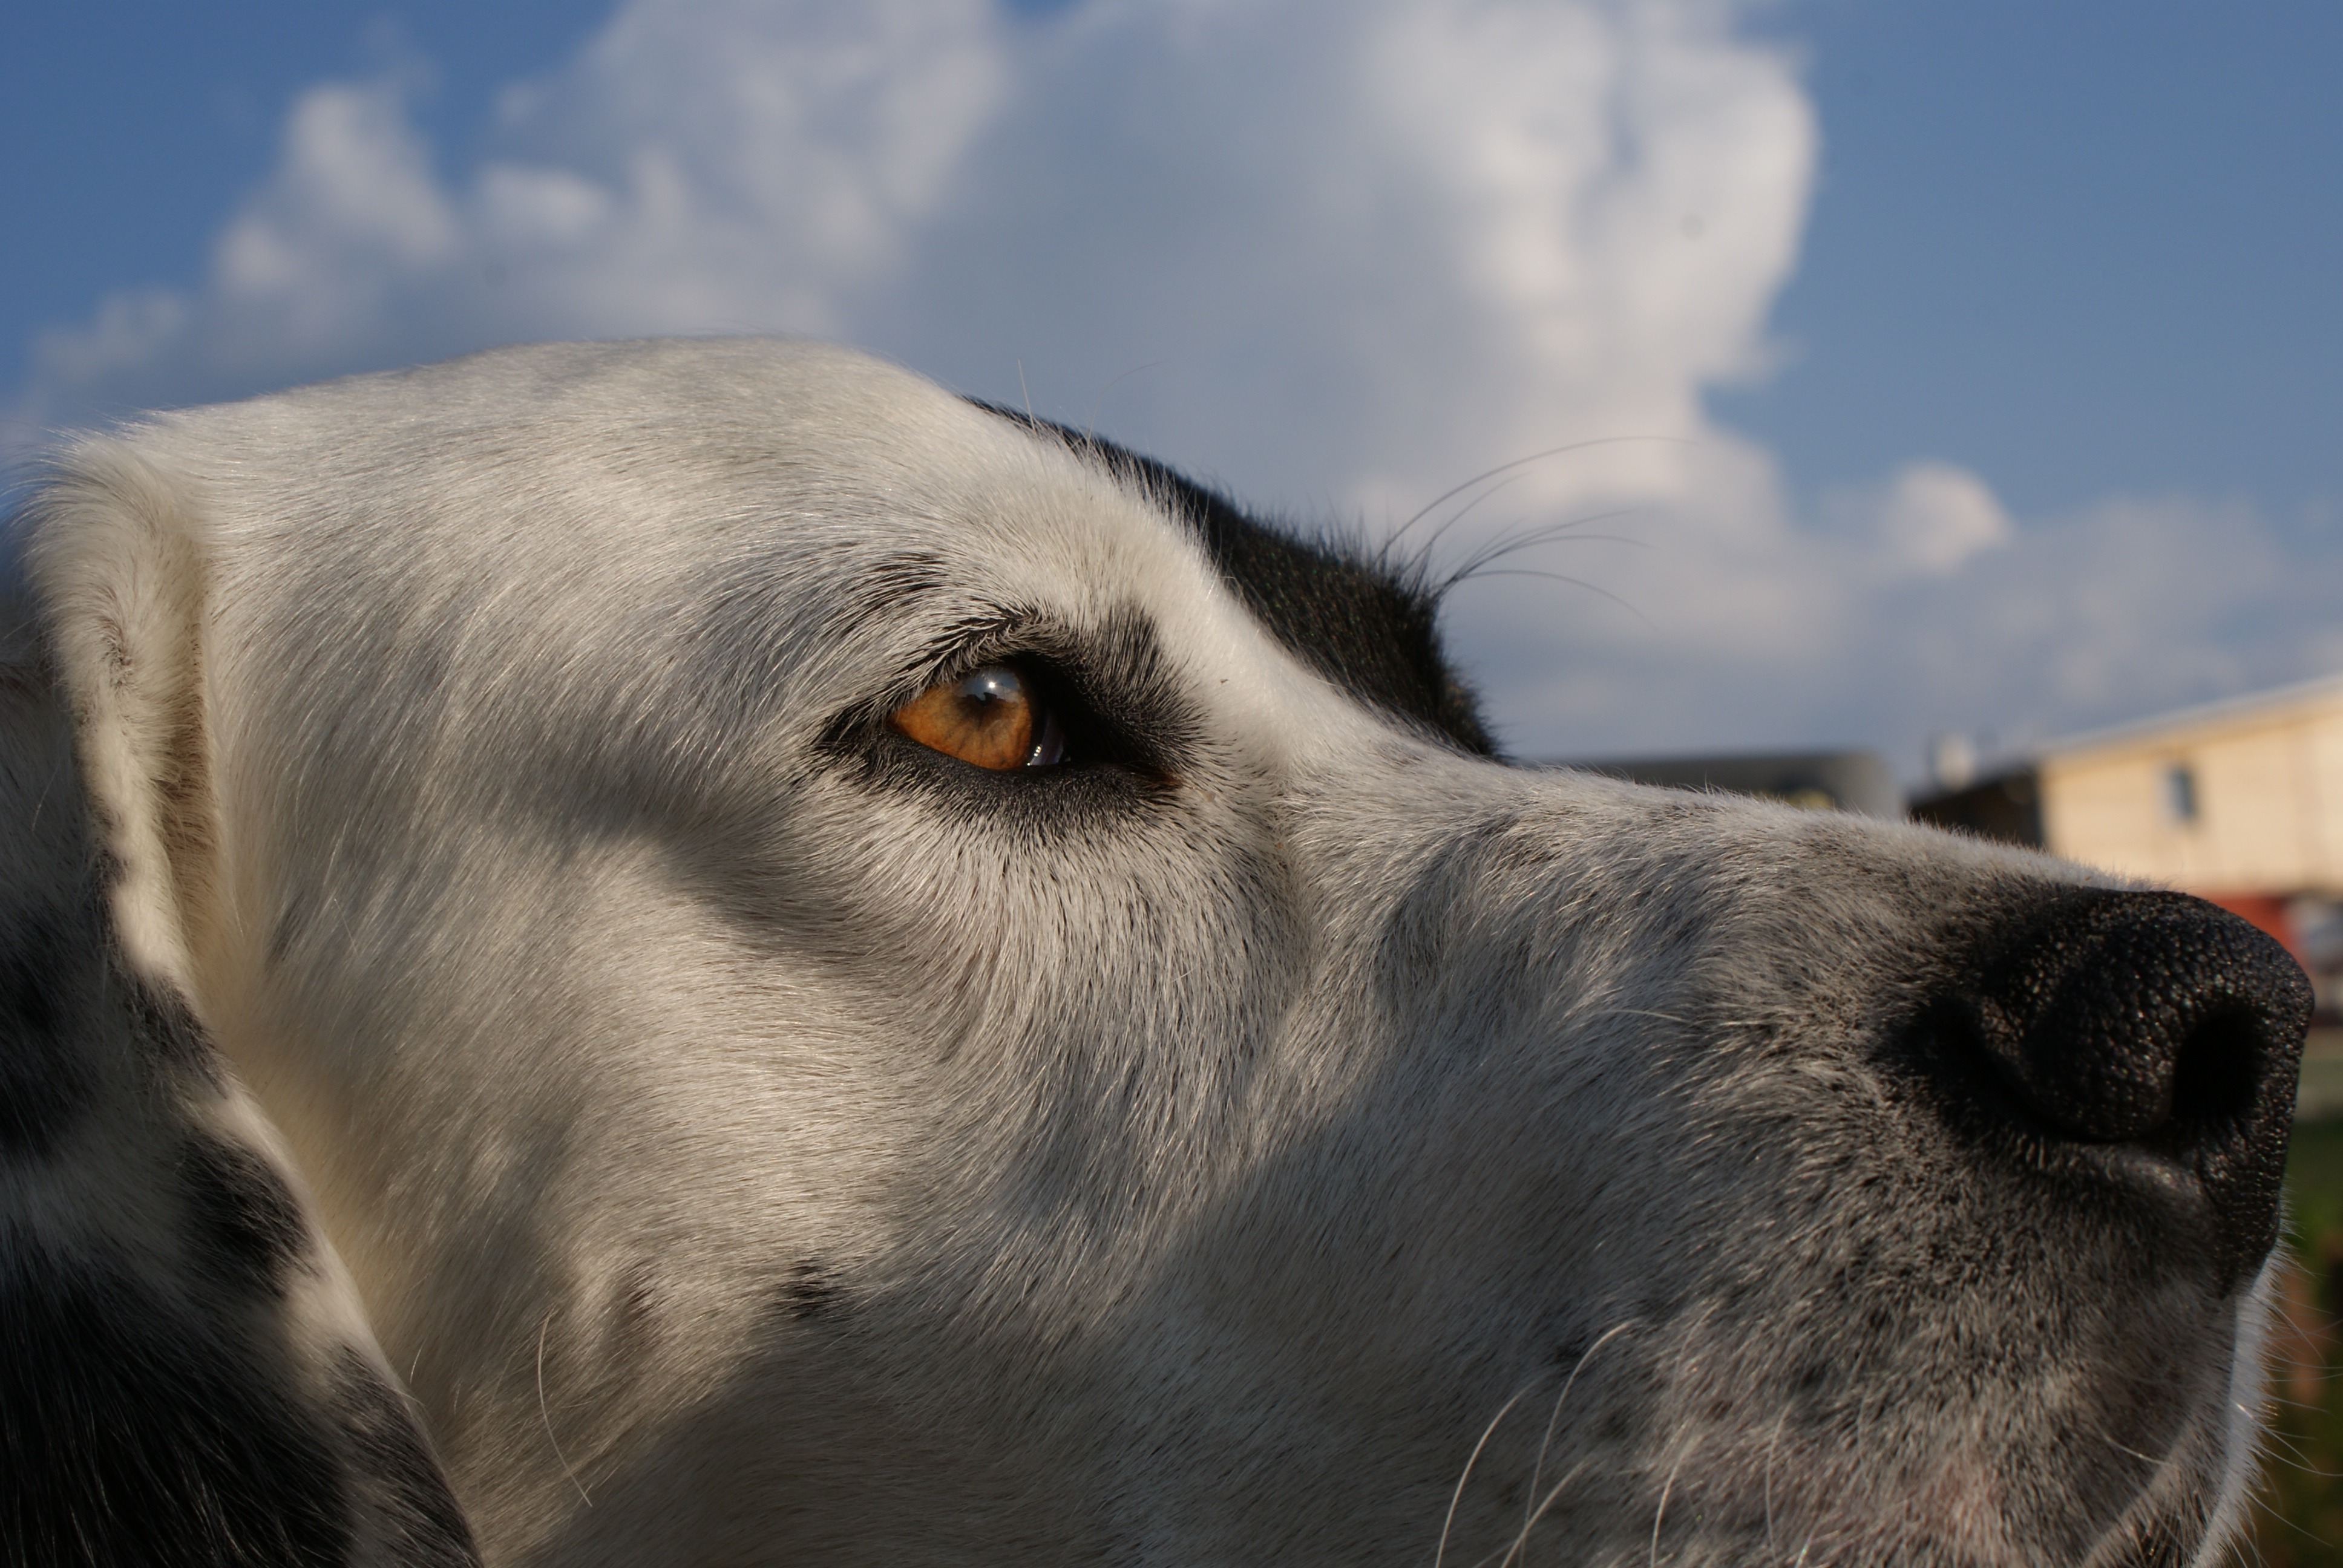
dog, animal, pet, mammal, friend, close up, vertebrate, labrador retriever, retriever, agile, the jump, dog like mammal